Zipporah Potter Atkins

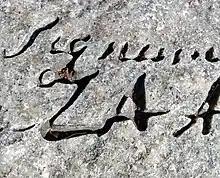
Zipporah Potter Atkins was the first known Black woman to own property in Boston MA, and the first to sign a deed in the Suffolk county records. The ZA is copied from the deed, in her hand.

Zipporah Potter Atkins (July 4, 1645January 8, 1705 age 60) was a free African American woman who owned land in colonial Boston, during a time when few women or African Americans owned land in the American Colonies. The purchase of her home, dated 1670, makes her the first African American to own land in the city of Boston, and with Anthony Johnson one of the earliest African-American landowners in what would become the United States.